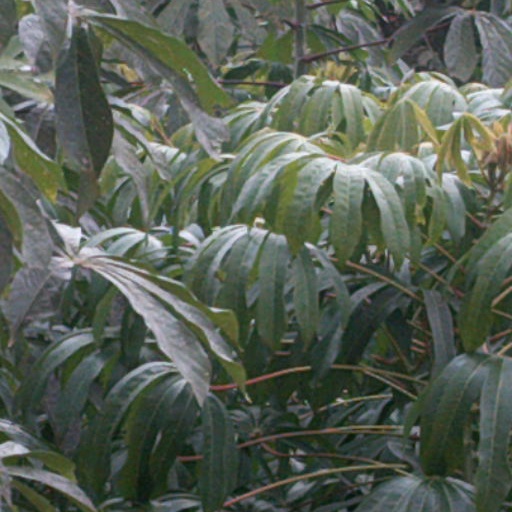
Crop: cassava